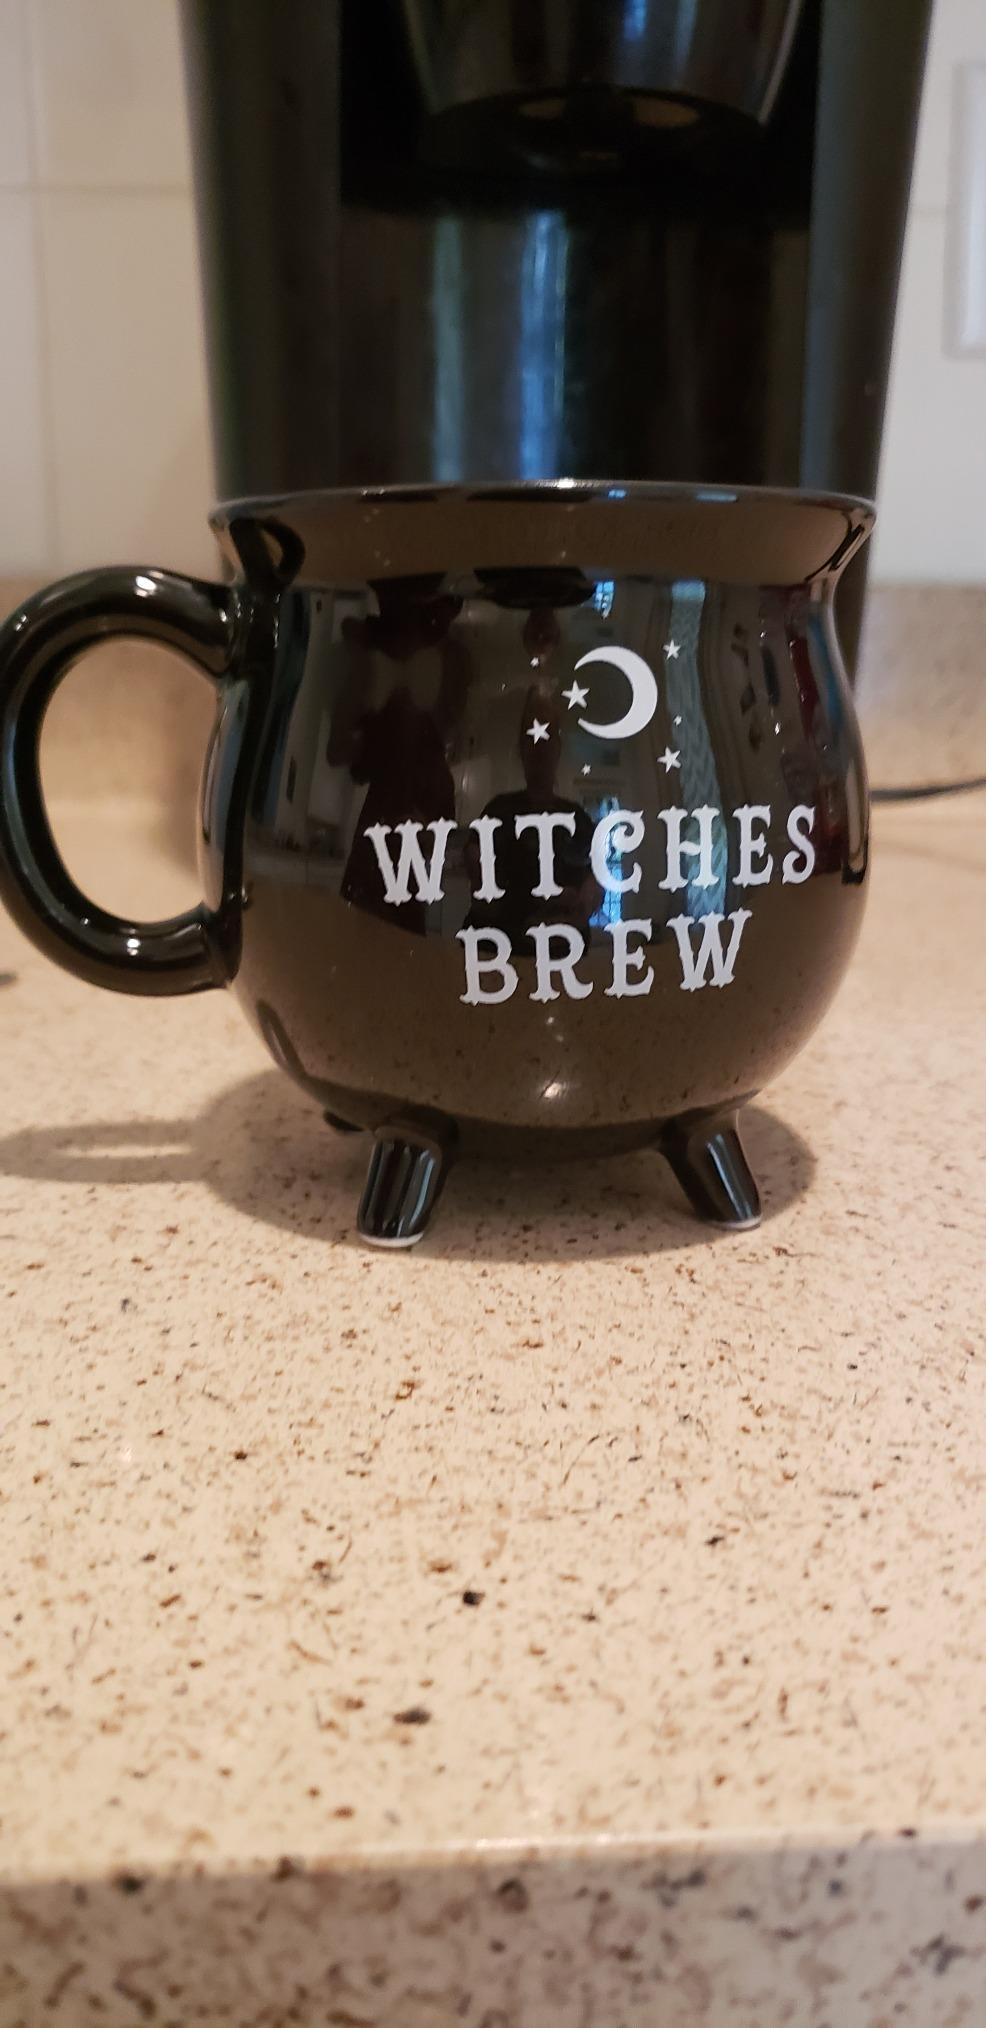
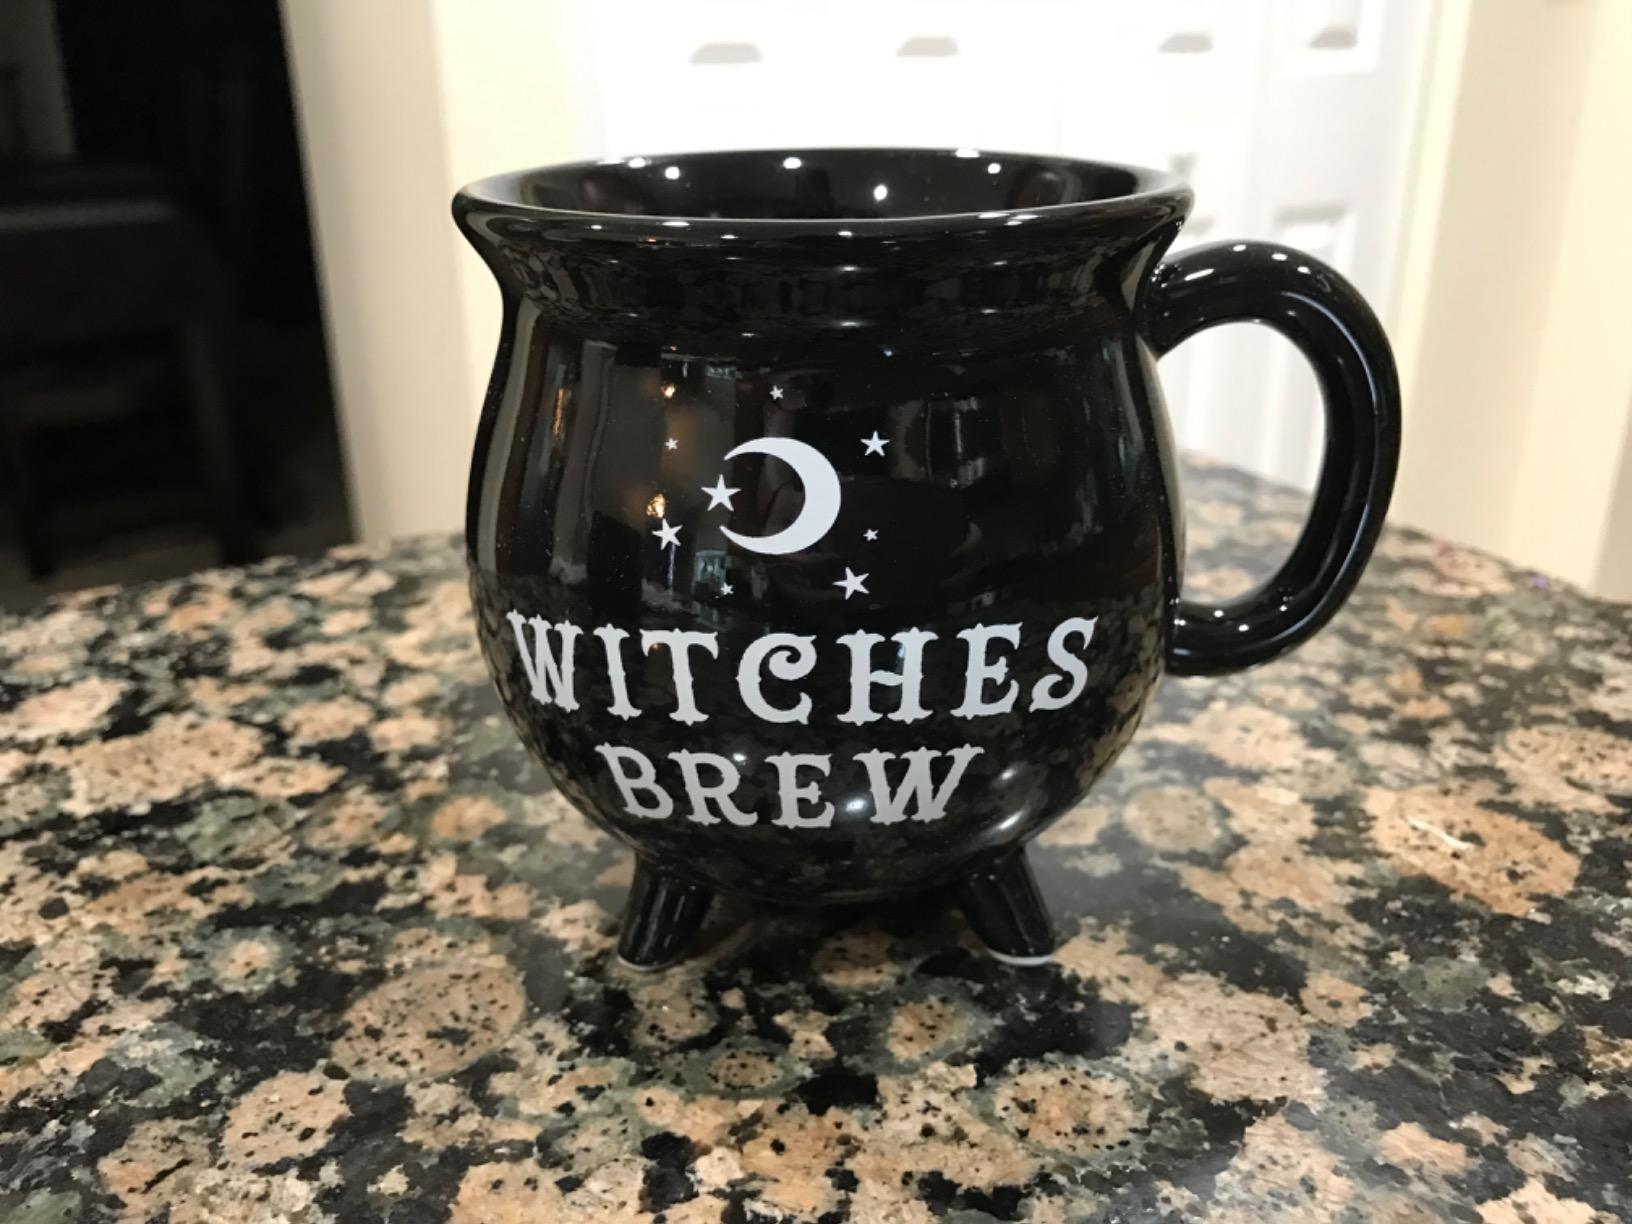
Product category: items_mug
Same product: yes